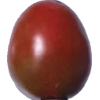
Label: tomato_cherry_maroon